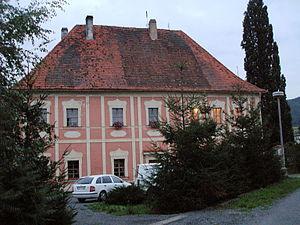
Ježovy est une commune du district de Klatovy, dans la région de Plzeň, en République tchèque. Sa population s'élevait à 230 habitants en 2017.